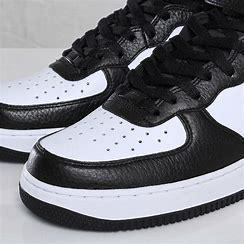
Brand: Nike
Model: Air Force 1 07